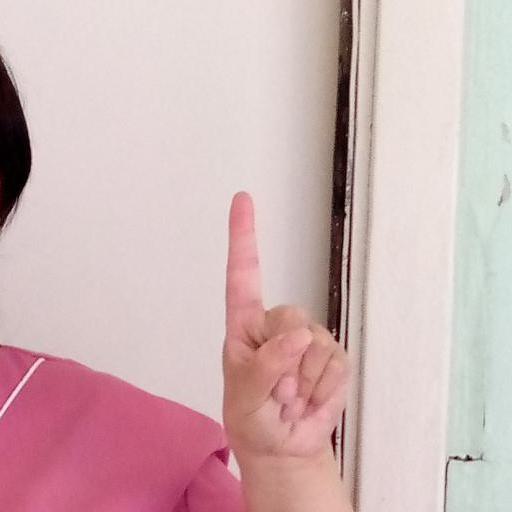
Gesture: one